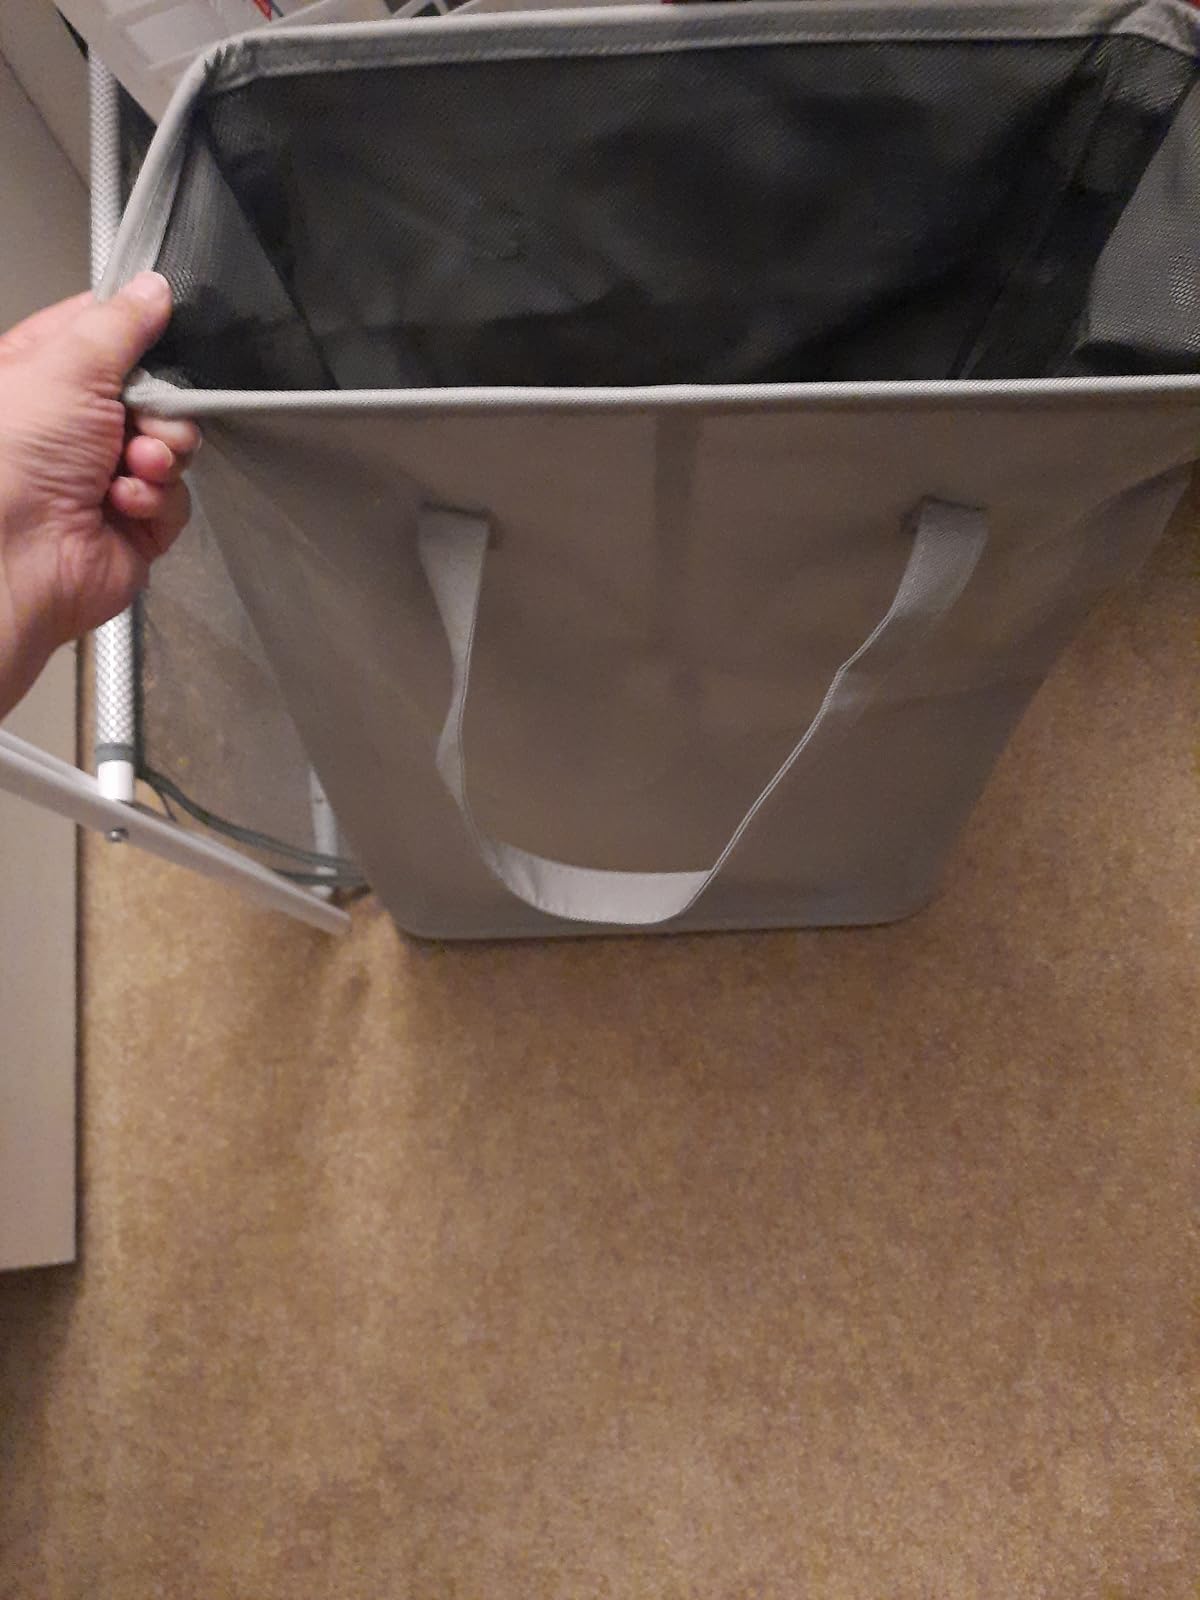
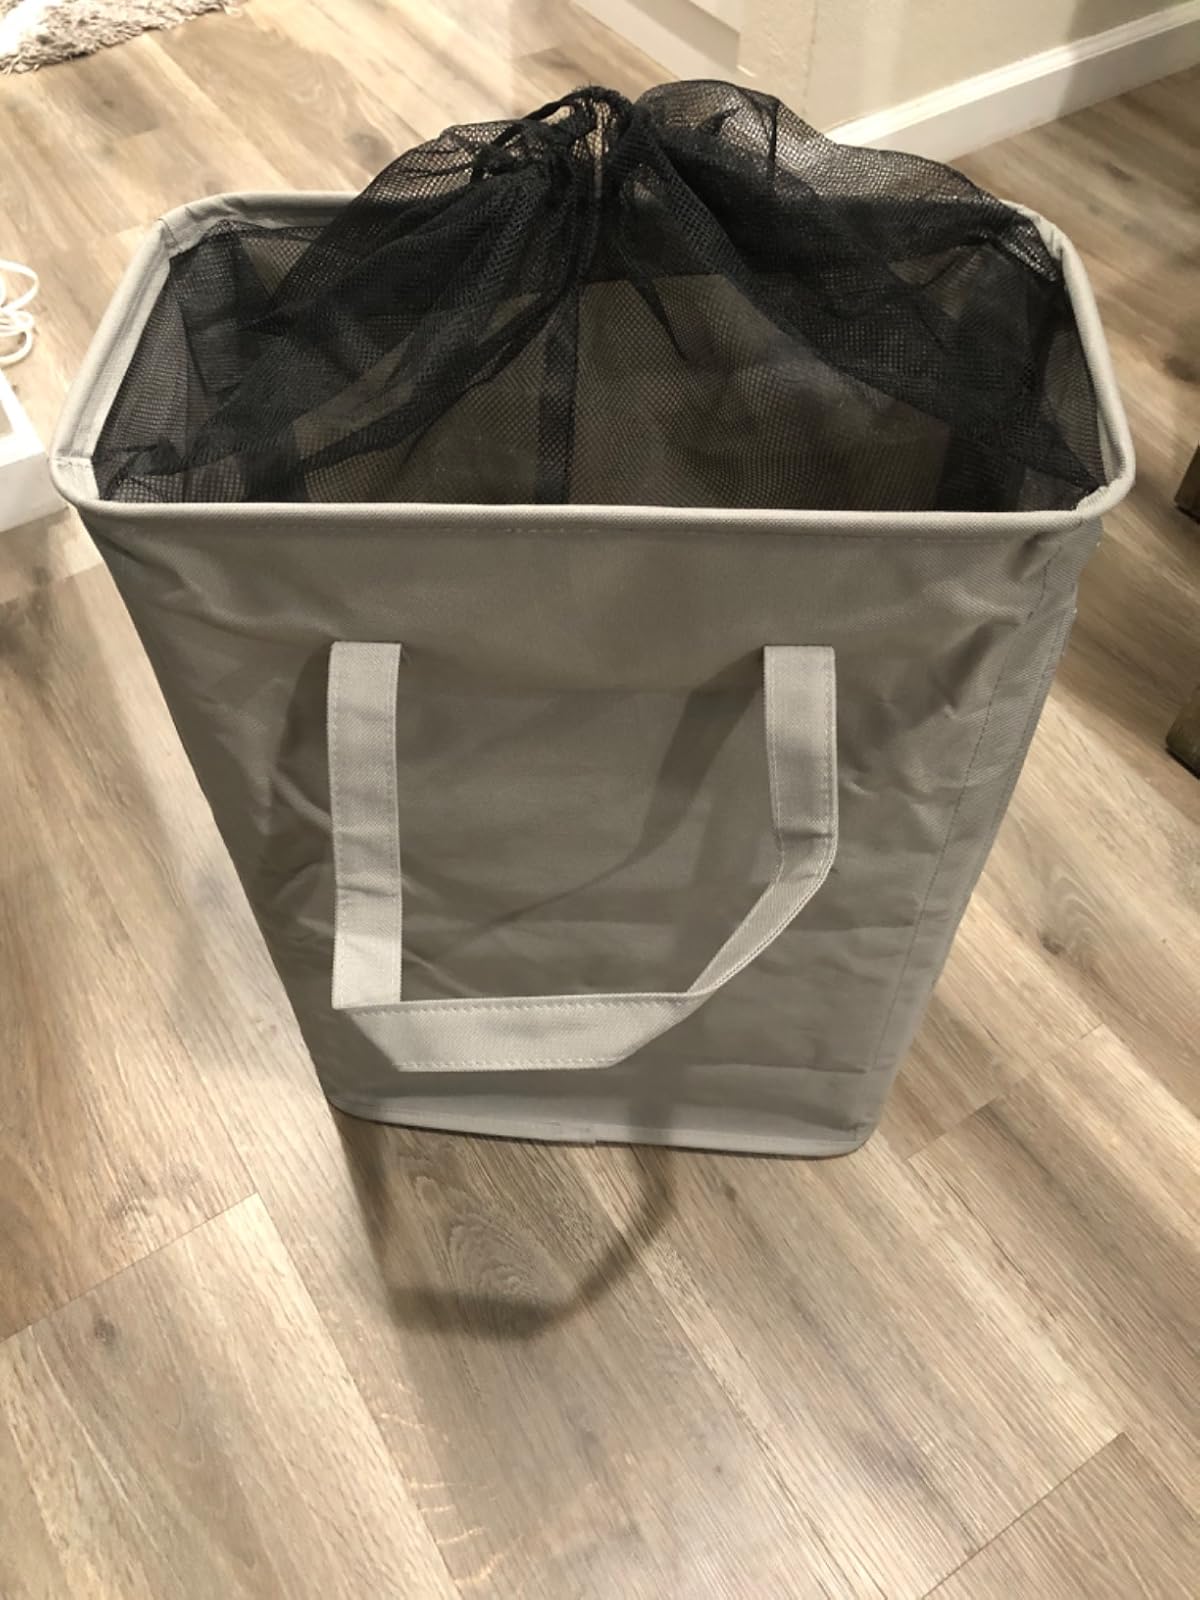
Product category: items_hamper
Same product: yes